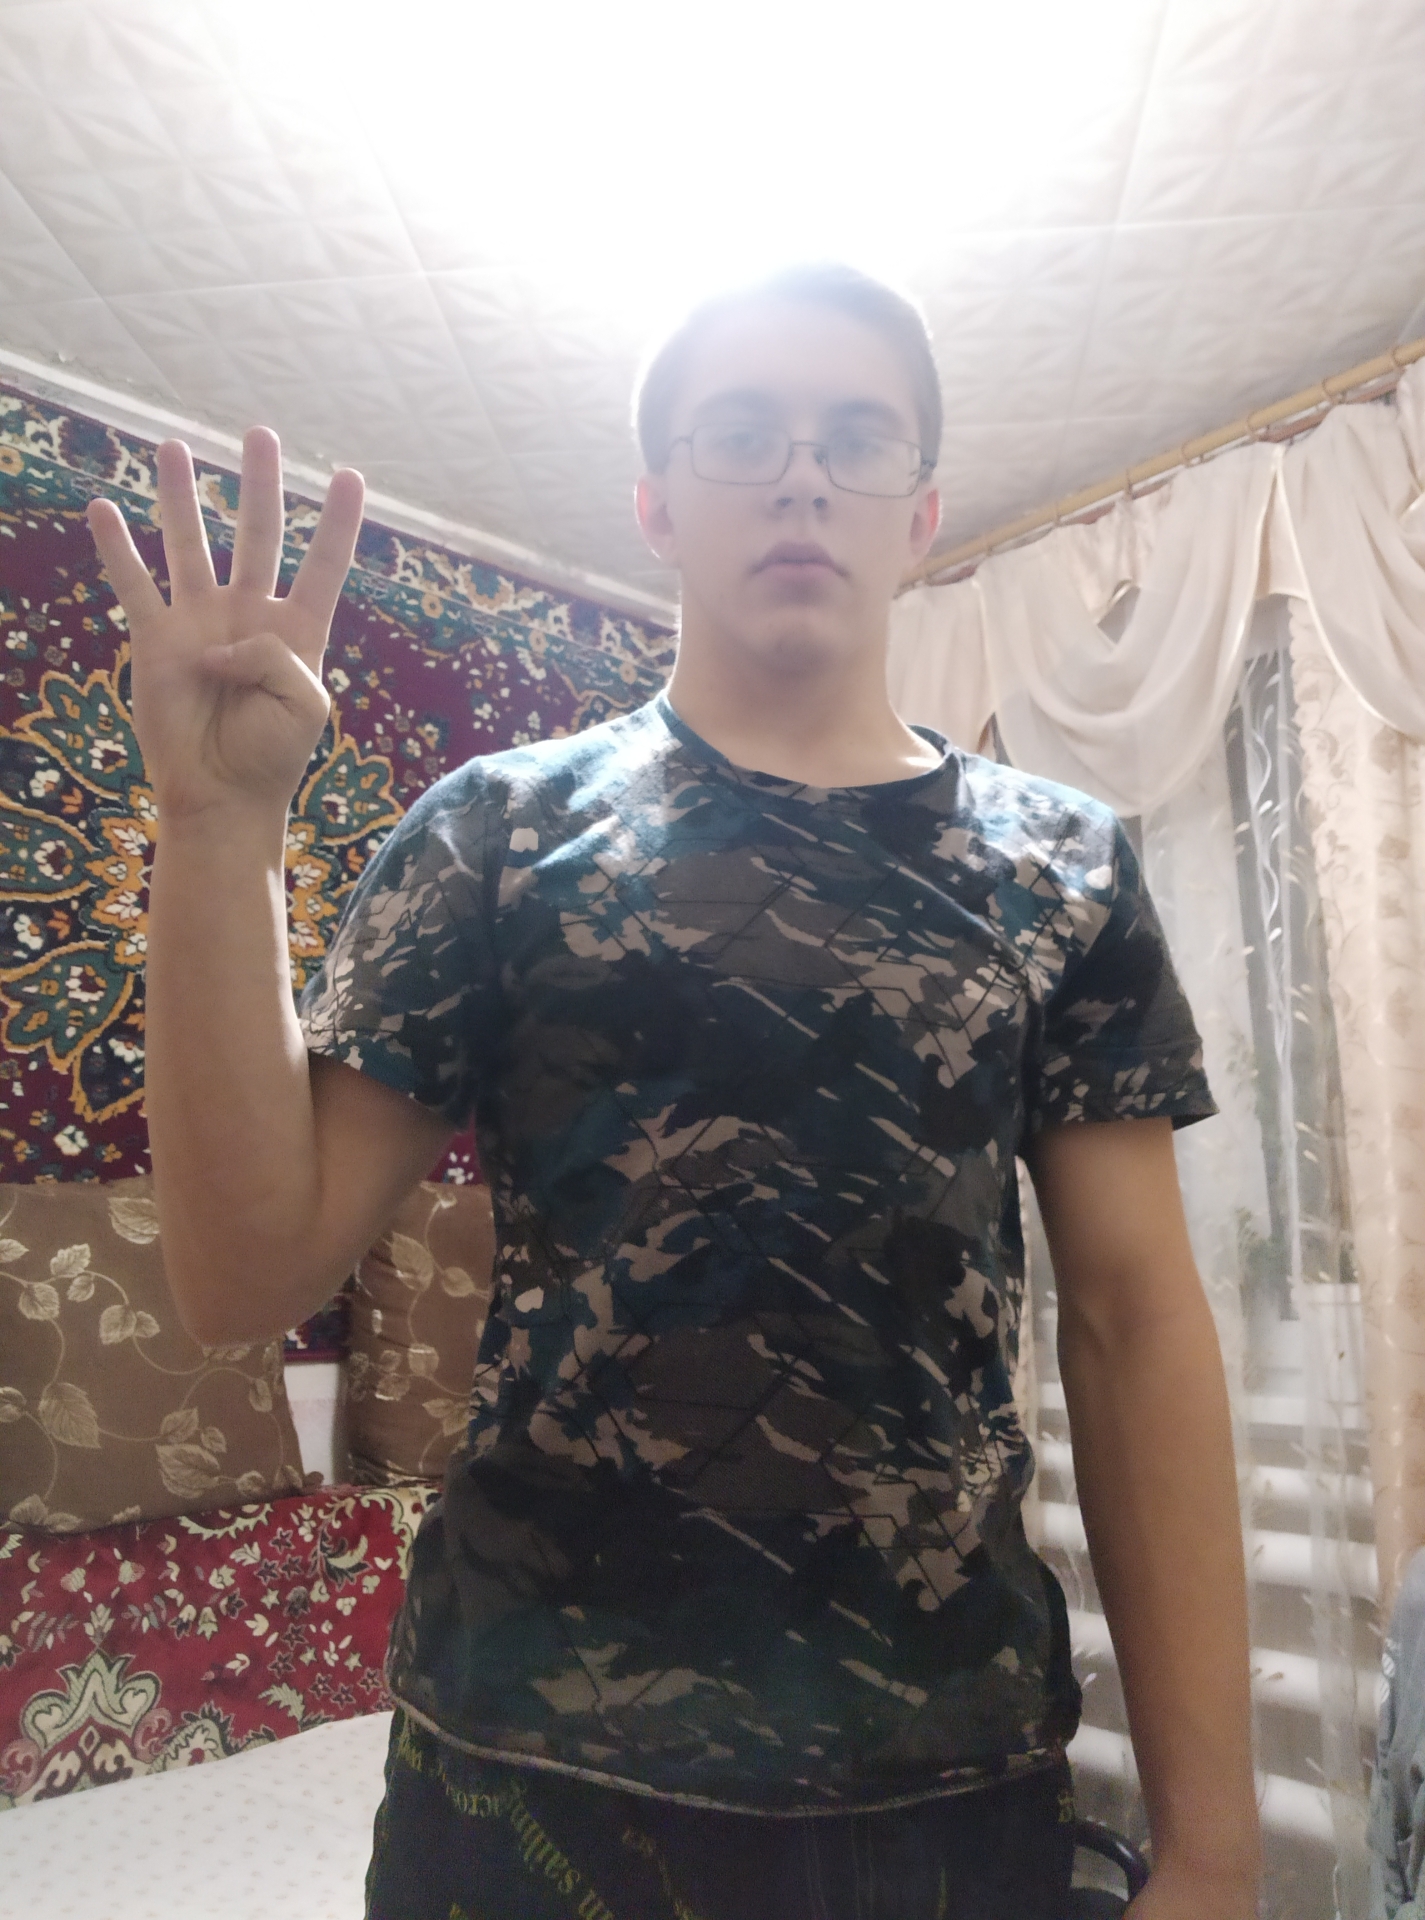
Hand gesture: four